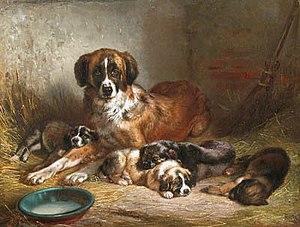
Benno Rafael Adam est un peintre animalier allemand. Il appartient à l'école du lac de Chiem.